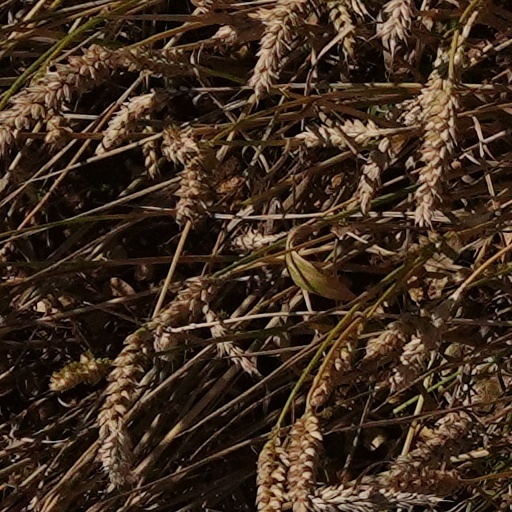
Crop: wheat